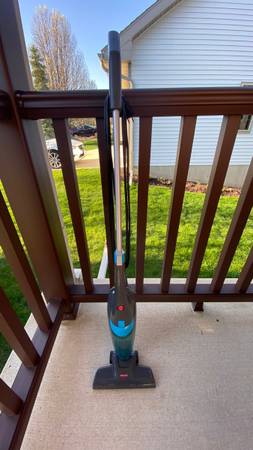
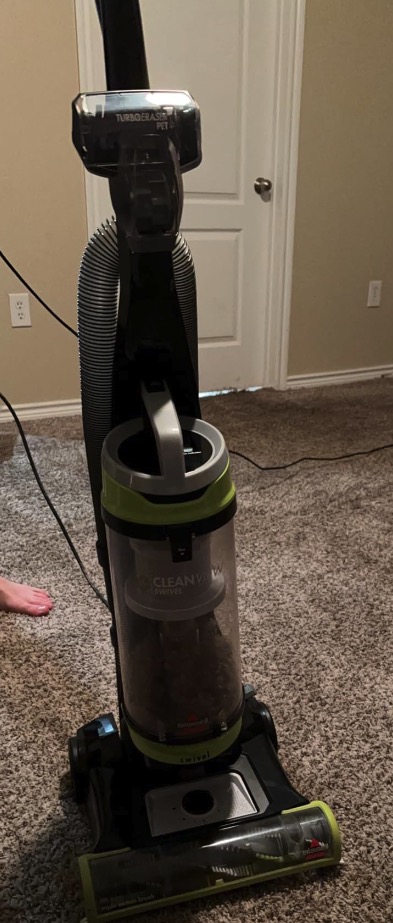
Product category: items_vacuum
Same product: no